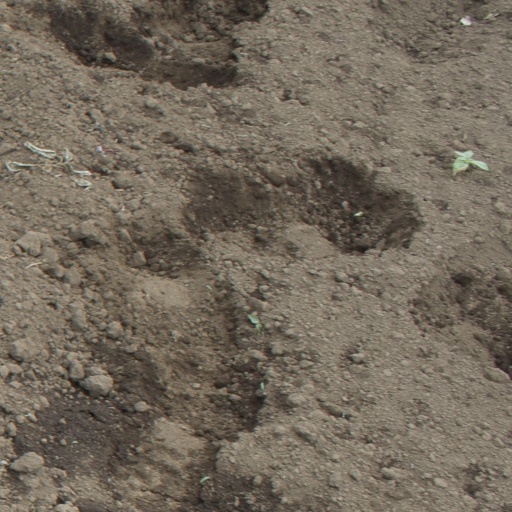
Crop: soybean